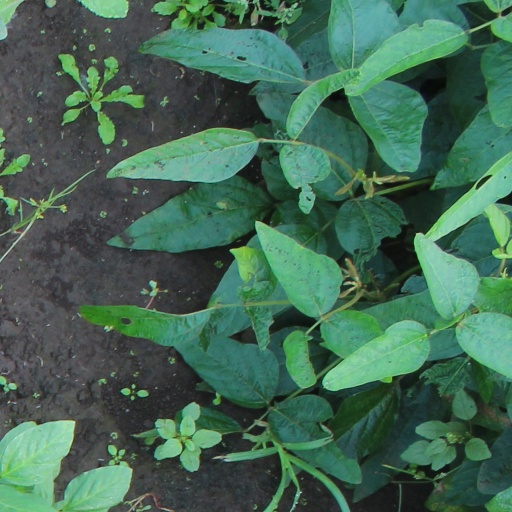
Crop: soybean